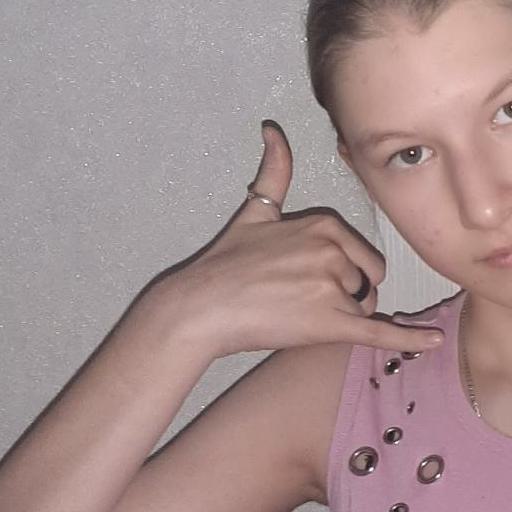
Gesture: call